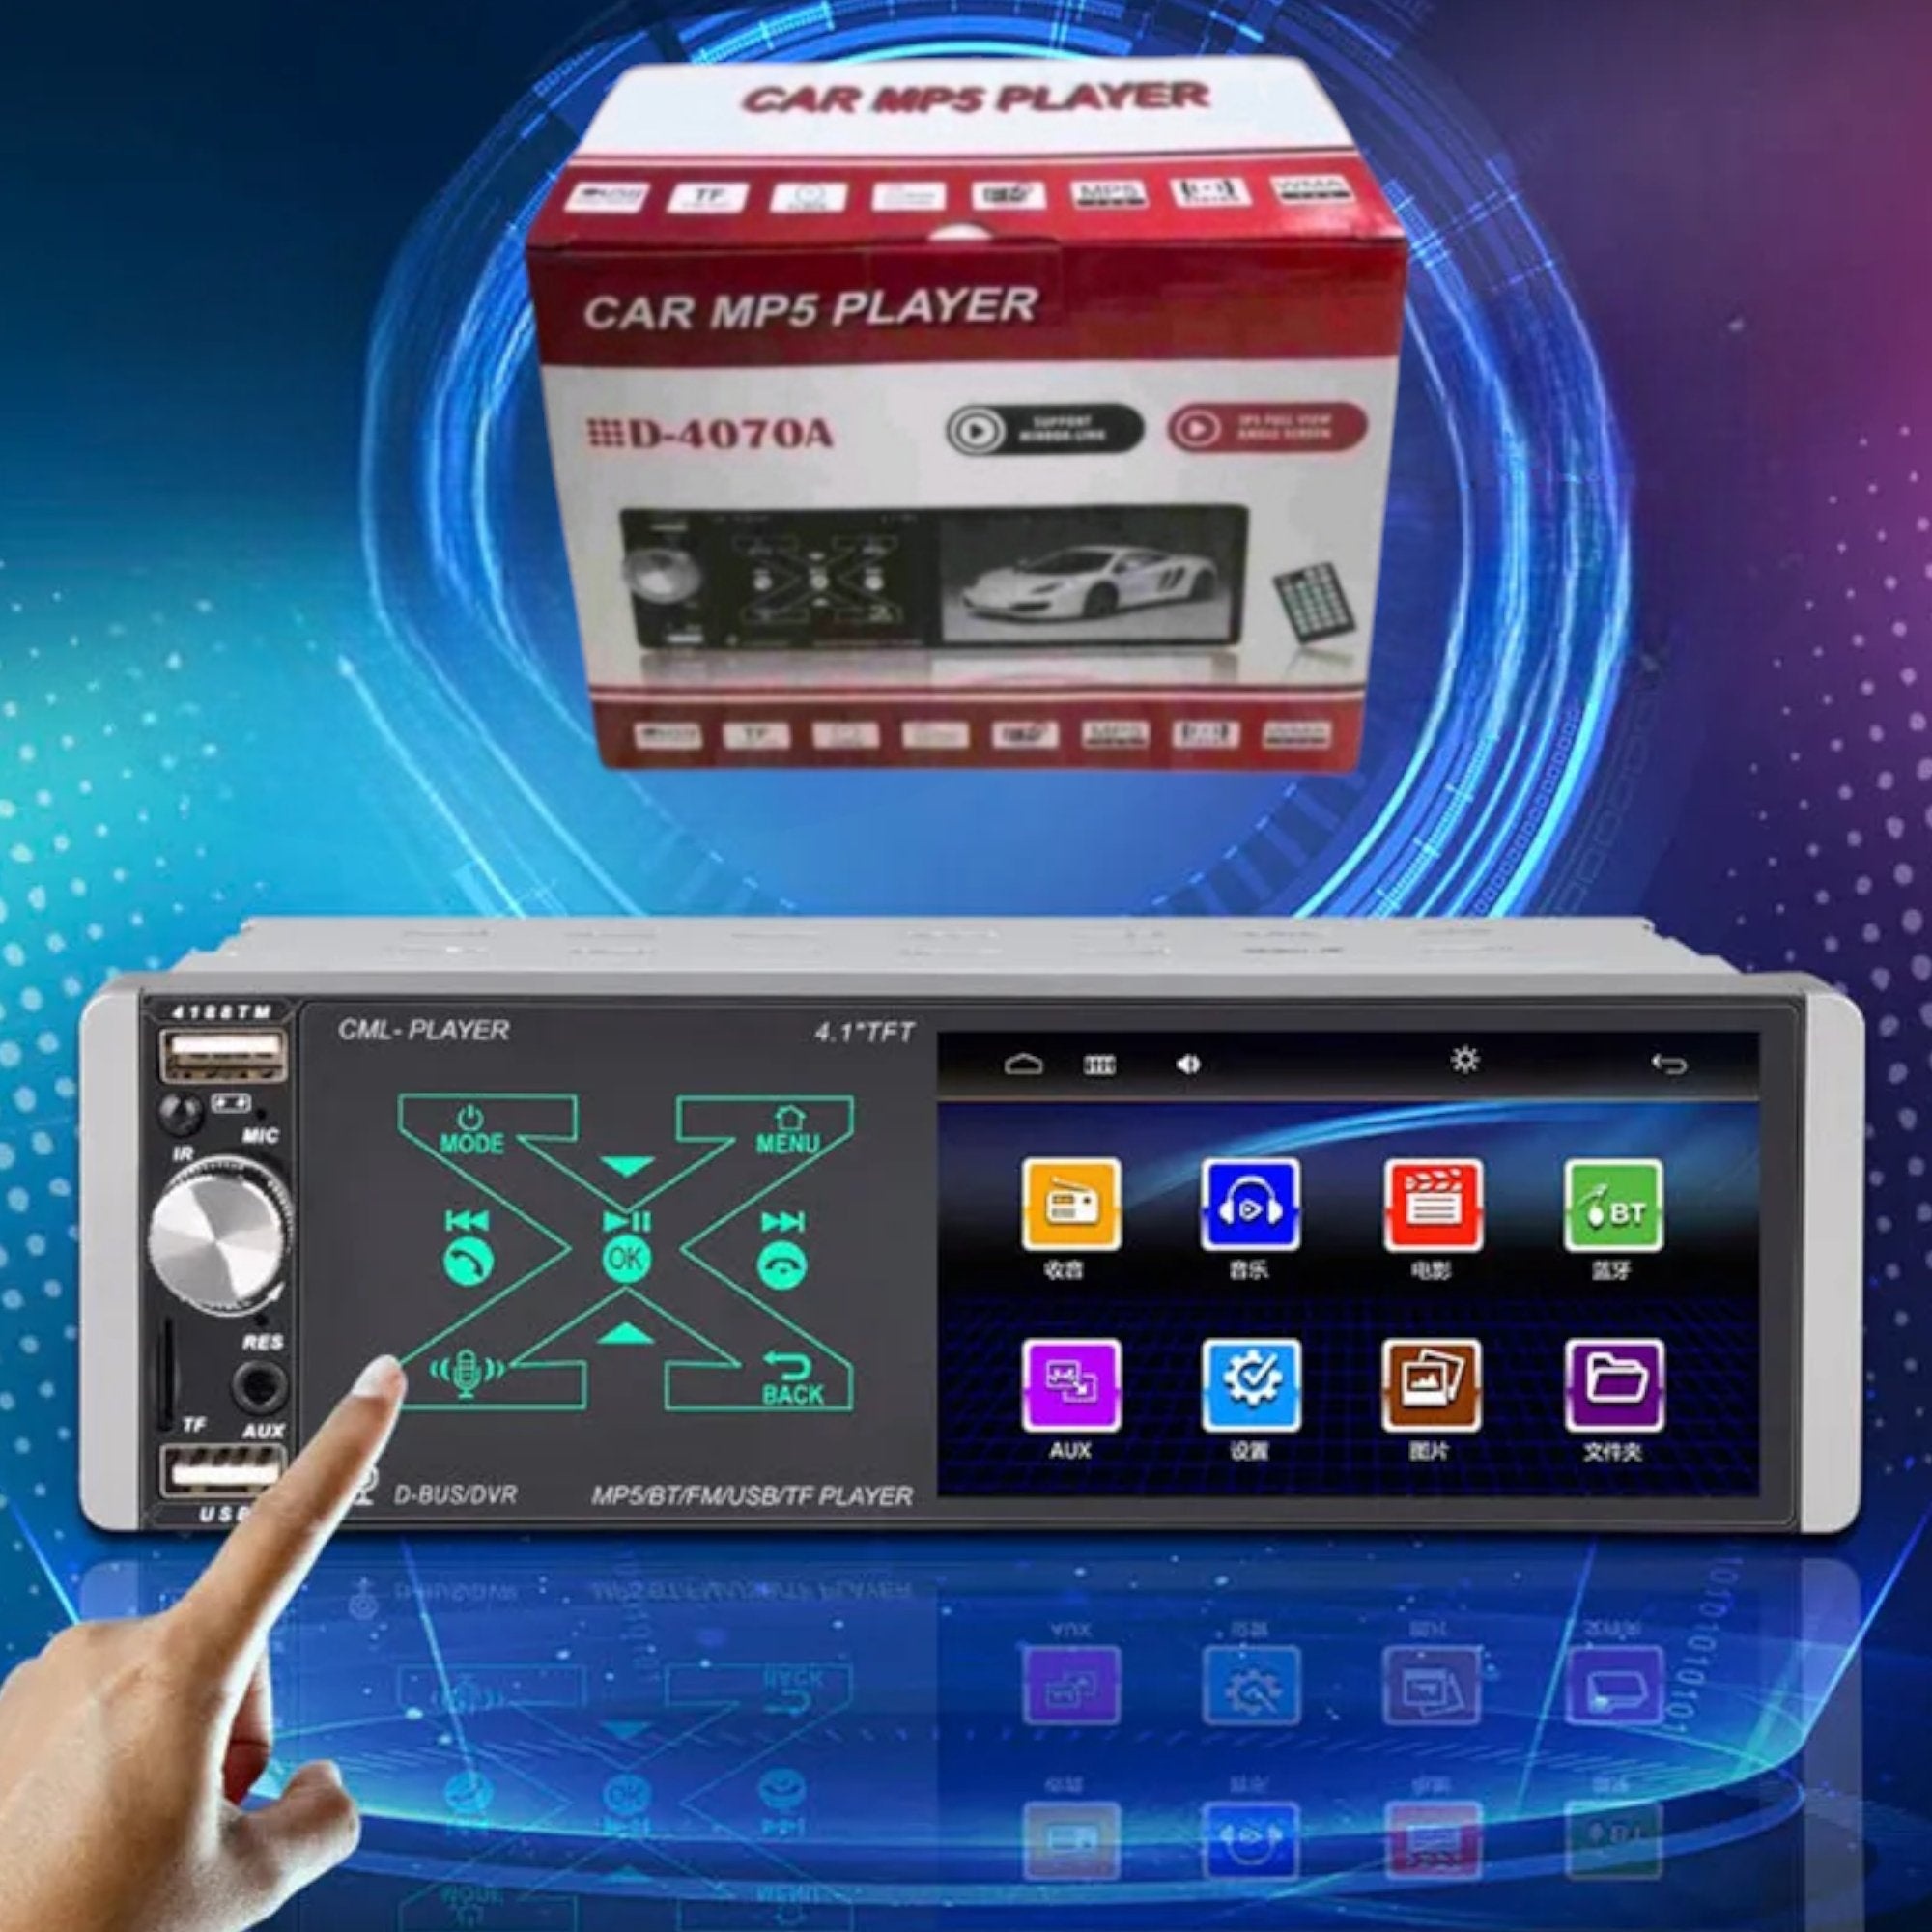
Multimedia Touchscreen 1DIN Radio Player "D-4070A" - Elevate Your Audio Experience!
Oživite vašu vožnju savršenim spojem zabave i tehnologije s 1DIN Radio Player Multimedija MP5 USB. 🎬 Kristalno čist 4-inčni ekran: Uživajte u videima uz prekrasne boje i sjajnu jasnoću, idealno za vaše omiljene sadržaje. 📞 Bluetooth povezivanje bez napora: Povežite se sa svojim uređajem bežično i upravljajte pozivima dok uživate u omiljenoj glazbi. 📻 Raspon radio frekvencija: Pristupite 18 postaja u frekvencijskom rasponu od 87,5MHz do 108,00MHz za neprekidno uživanje u glazbi. Poboljšajte svaku vožnju s našim naprednim multimedijalnim uređajem - obogatite svoj automobil već danas!
Brand: Trgovko
Category: Vehicles & Parts > Vehicle Parts & Accessories > Motor Vehicle Electronics > Motor Vehicle Cassette Players > Single DIN Cassette Players